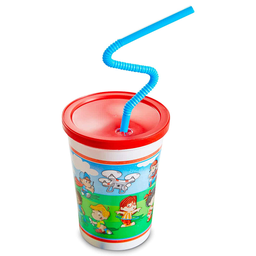
Label: plastic